Ettrick Water

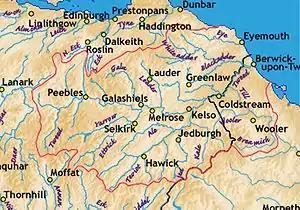
Tweed tributaries

The water, a tributary of the River Tweed, is known also as the River Ettrick, often locally known as Wild Ettrick (though that title refers more correctly to the Ettrick Forest and the Ettrickdale), and it flows through the village, and its flood plain, the Ettrick Marshes. It is the second-fastest rising river in Scotland.